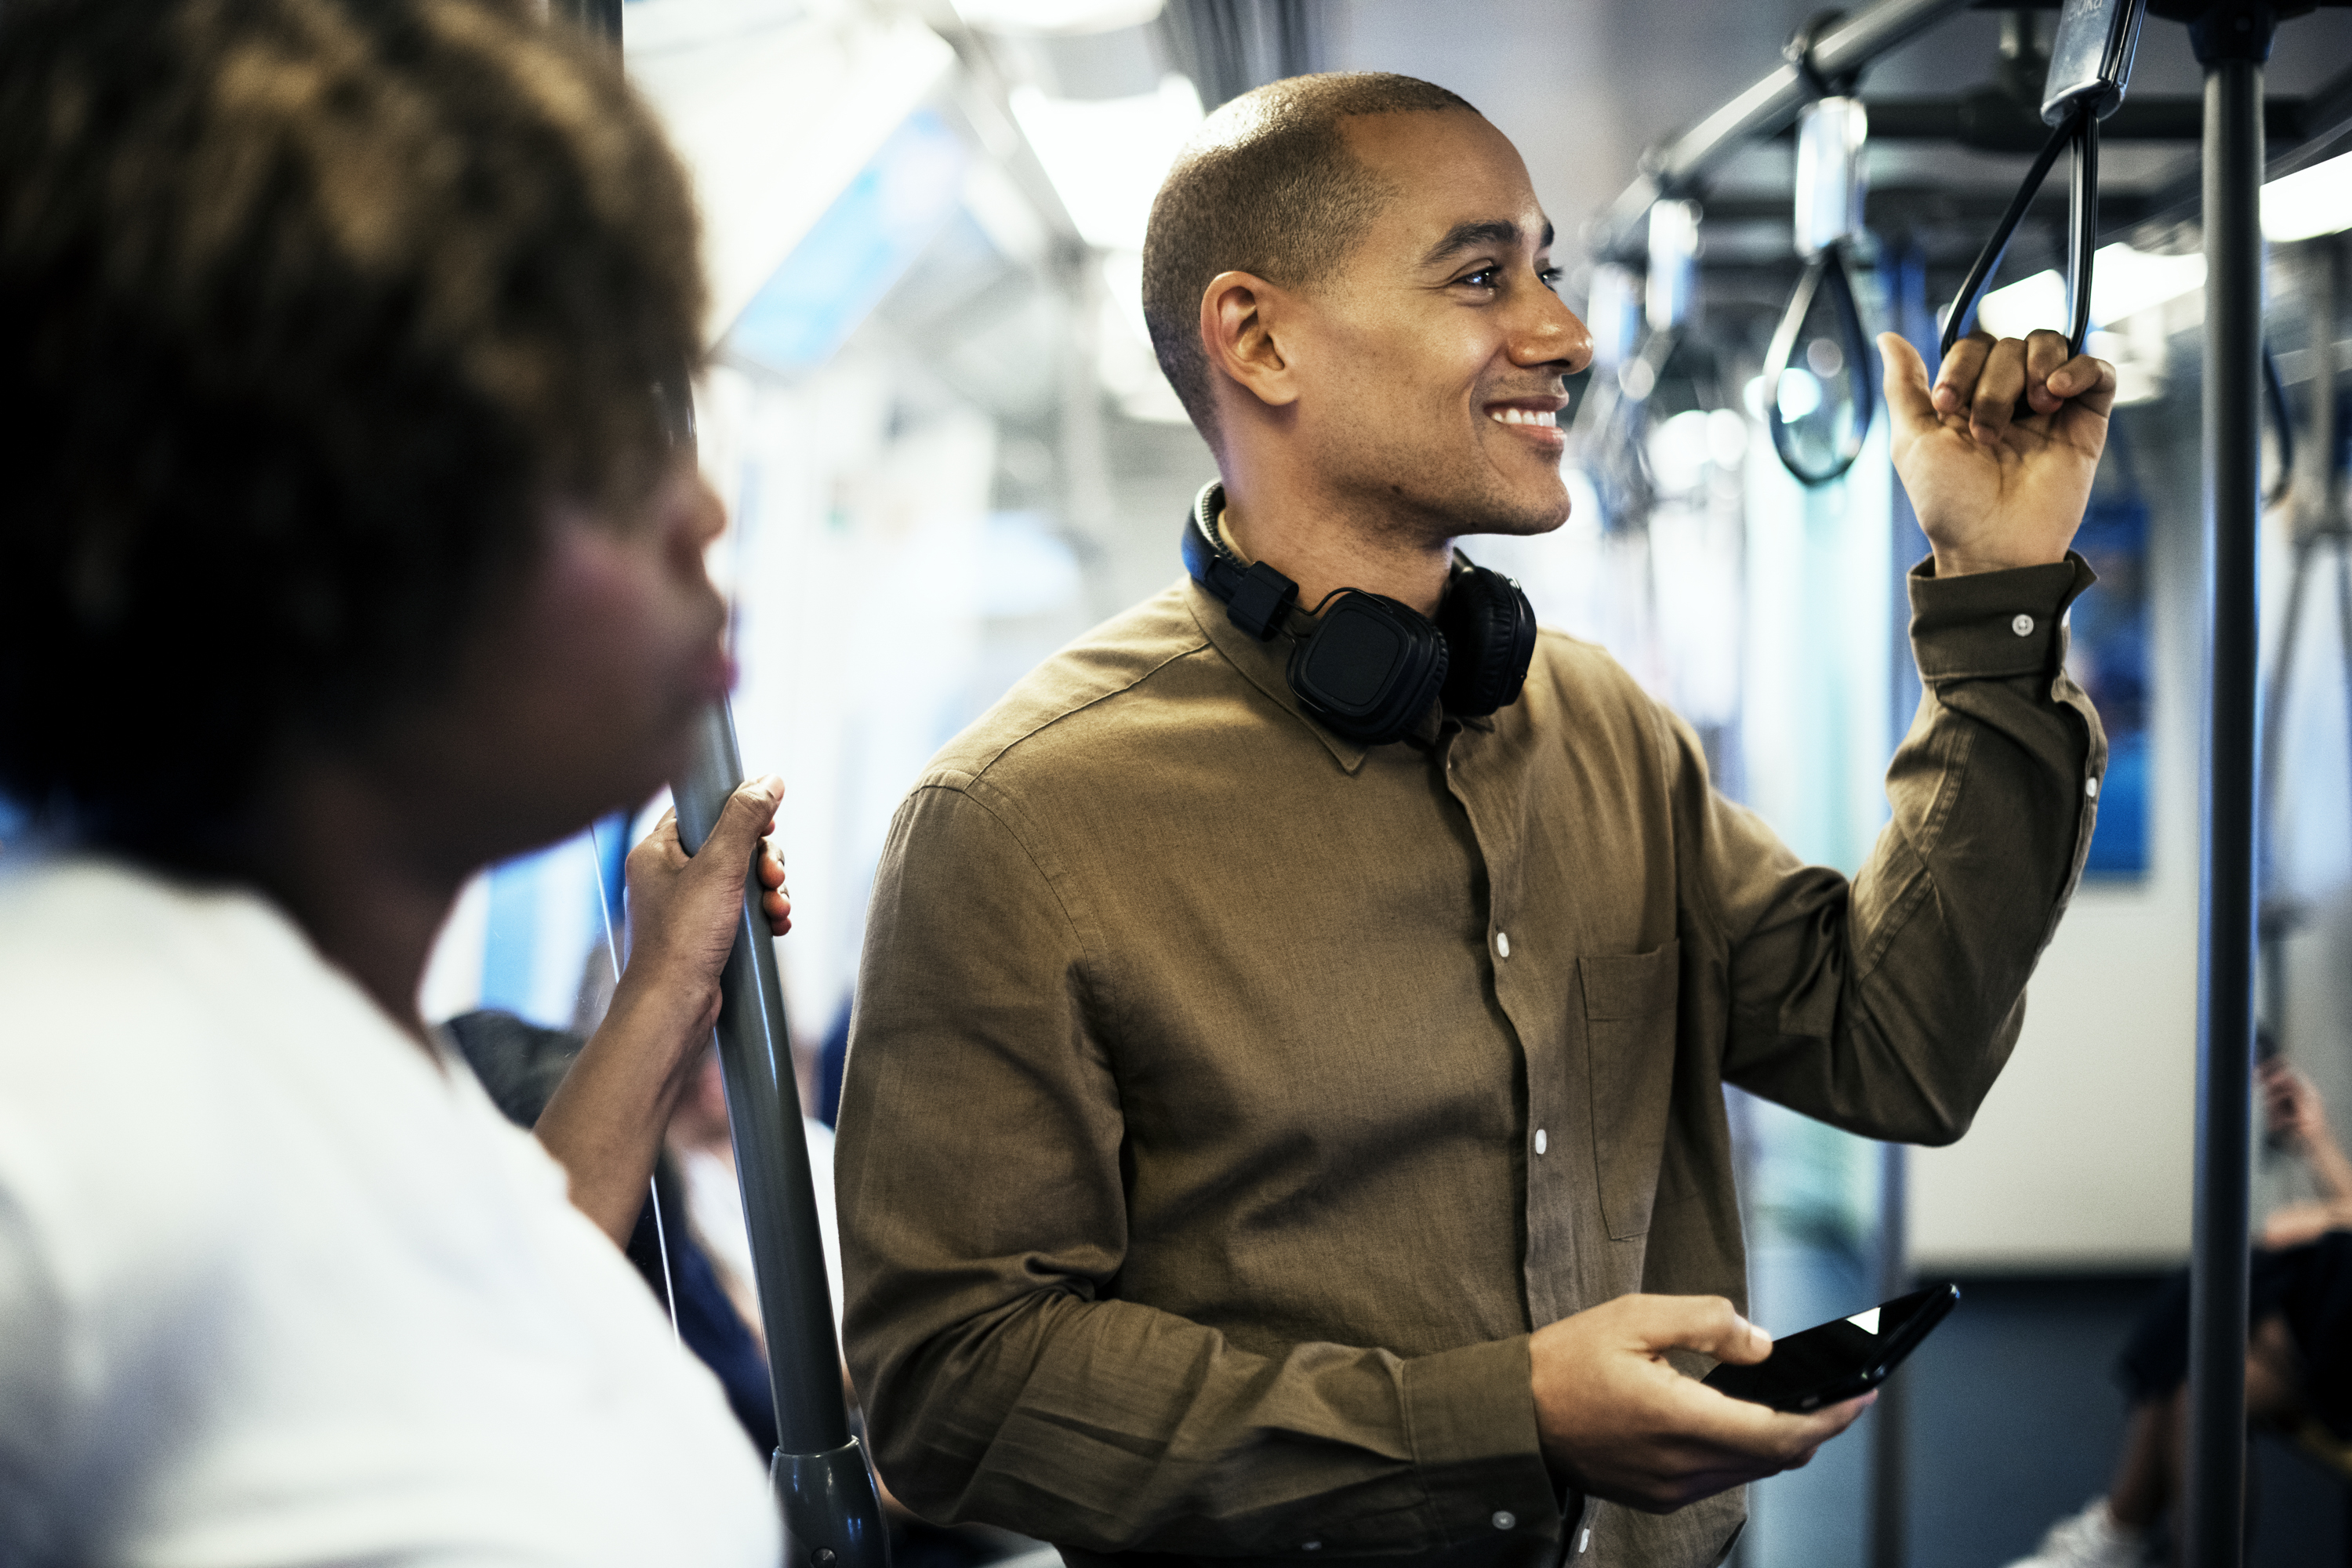
gadget, global, happiness, information, innovation, internet, man, media, mobile, network, technology, electronic device, audio, audio equipment, communication, public relations, professional